Wilhelm Busch

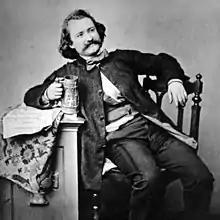
Wilhelm Busch, 1860

After Busch had spent six months with his uncle Kleine at Lüthorst, he expressed a desire to continue to study in Munich. This request caused a rift with his father who, however, eventually funded this move; – see for comparison Busch's illustrated story of "Painter Klecksel". Busch's expectations of the Munich Academy of Fine Arts were not met. His life became aimless; there were occasional return visits to Lüthorst, but contact with his parents had been broken off. In 1857 and 1858, as his position seemed to be without prospects, he contemplated emigration to Brazil to keep bees.